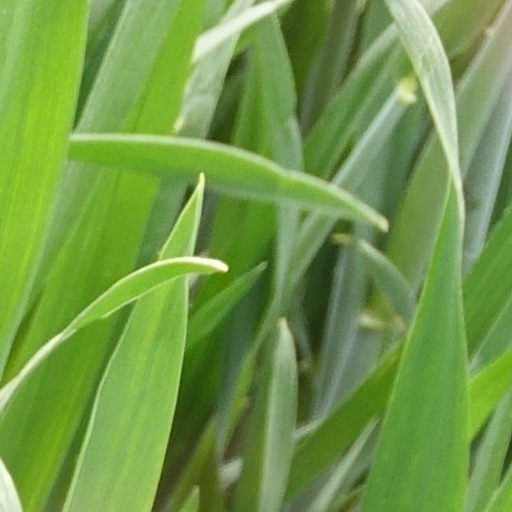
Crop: wheat